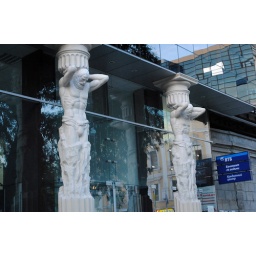
Columns in front of building down the street from our hotel.